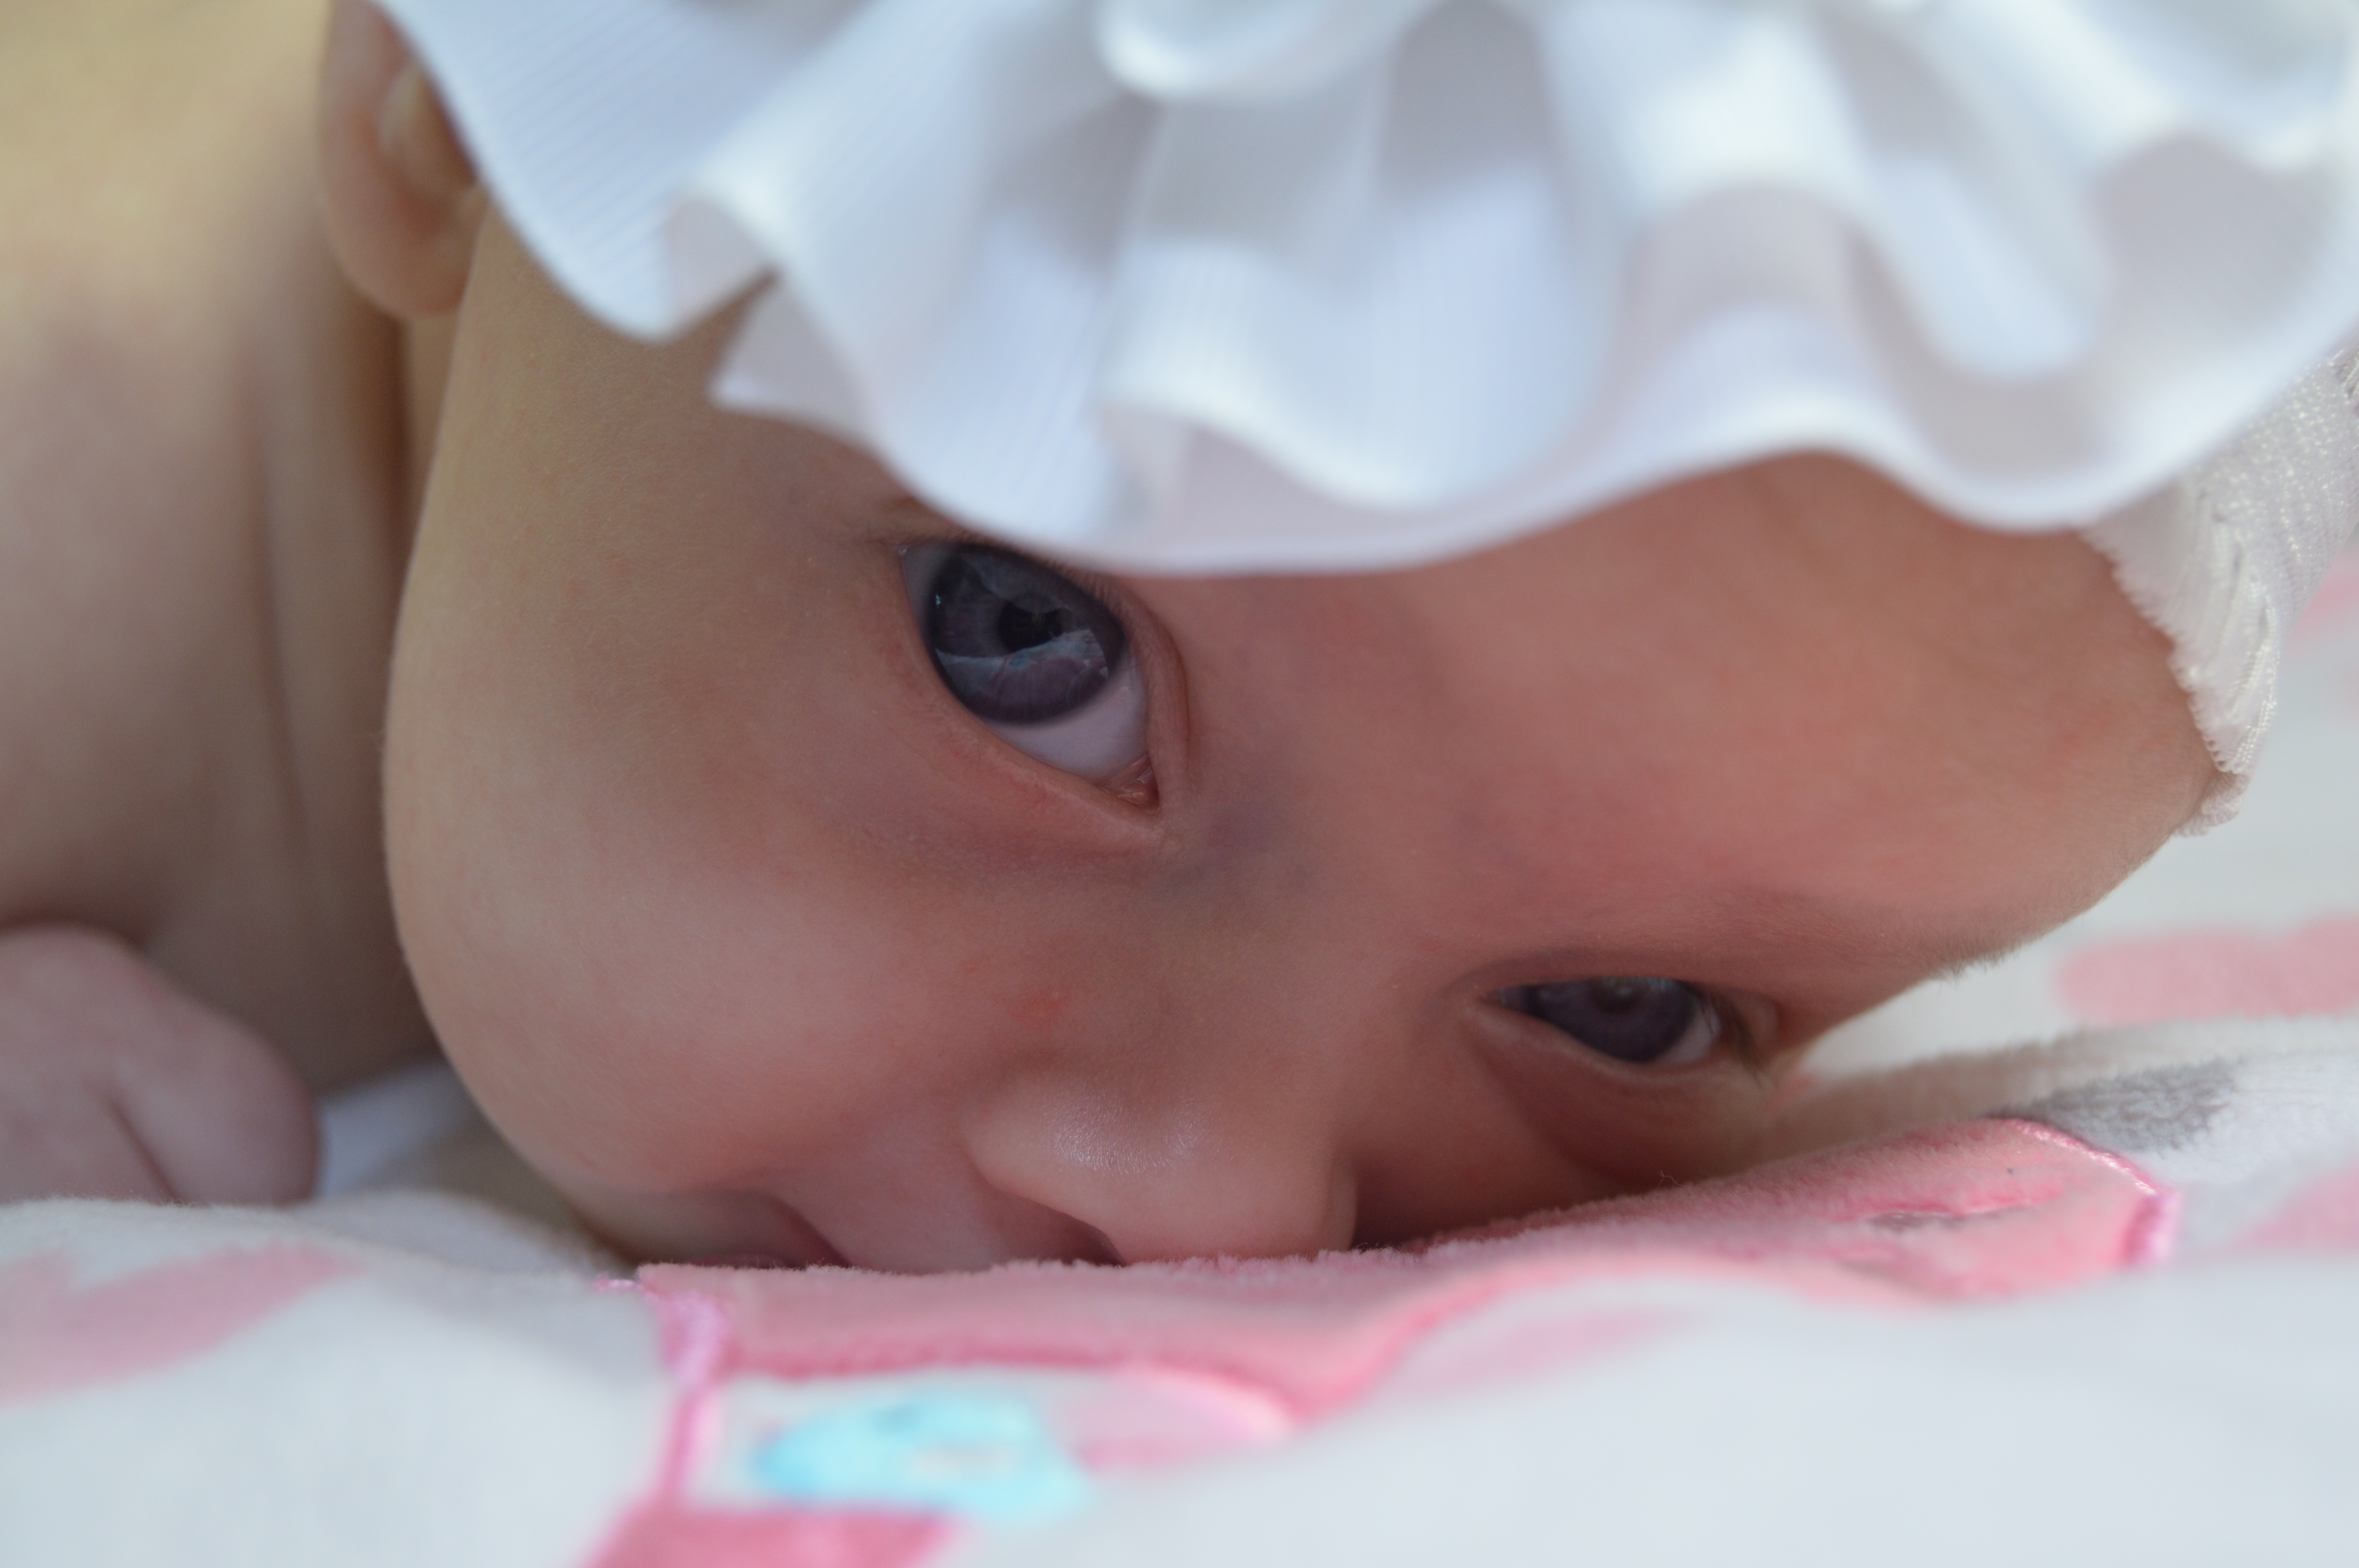
person, girl, sweet, kid, cute, female, portrait, young, child, care, pink, baby, mouth, close up, human body, face, nose, infant, newborn, toddler, eye, head, skin, organ, adorable, sweetness